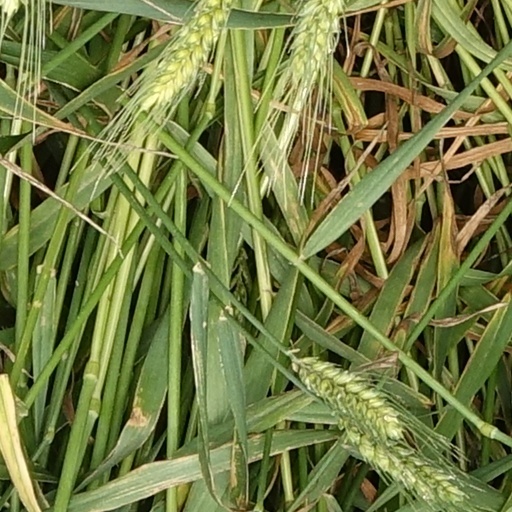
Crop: wheat